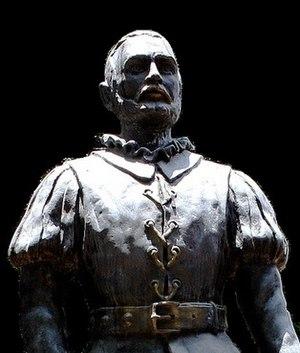
Juan Martínez de Ampués, ou Juan Martínez de Ampíes, né à Saragosse et mort le 8 février 1533 sur l'île d'Hispaniola, fut un officier de l'armée espagnole du XVIᵉ siècle. Il fut regidor à Saint-Domingue et a fondé la ville de Coro, premier établissement colonial du Venezuela, en 1527.